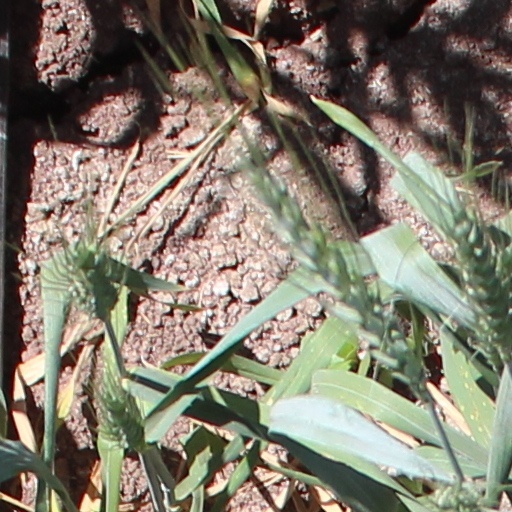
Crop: wheat